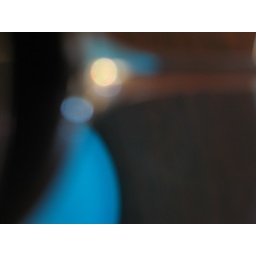
Wine glass in the foreground, plastic water glass in the background - I thought the colors were interesting